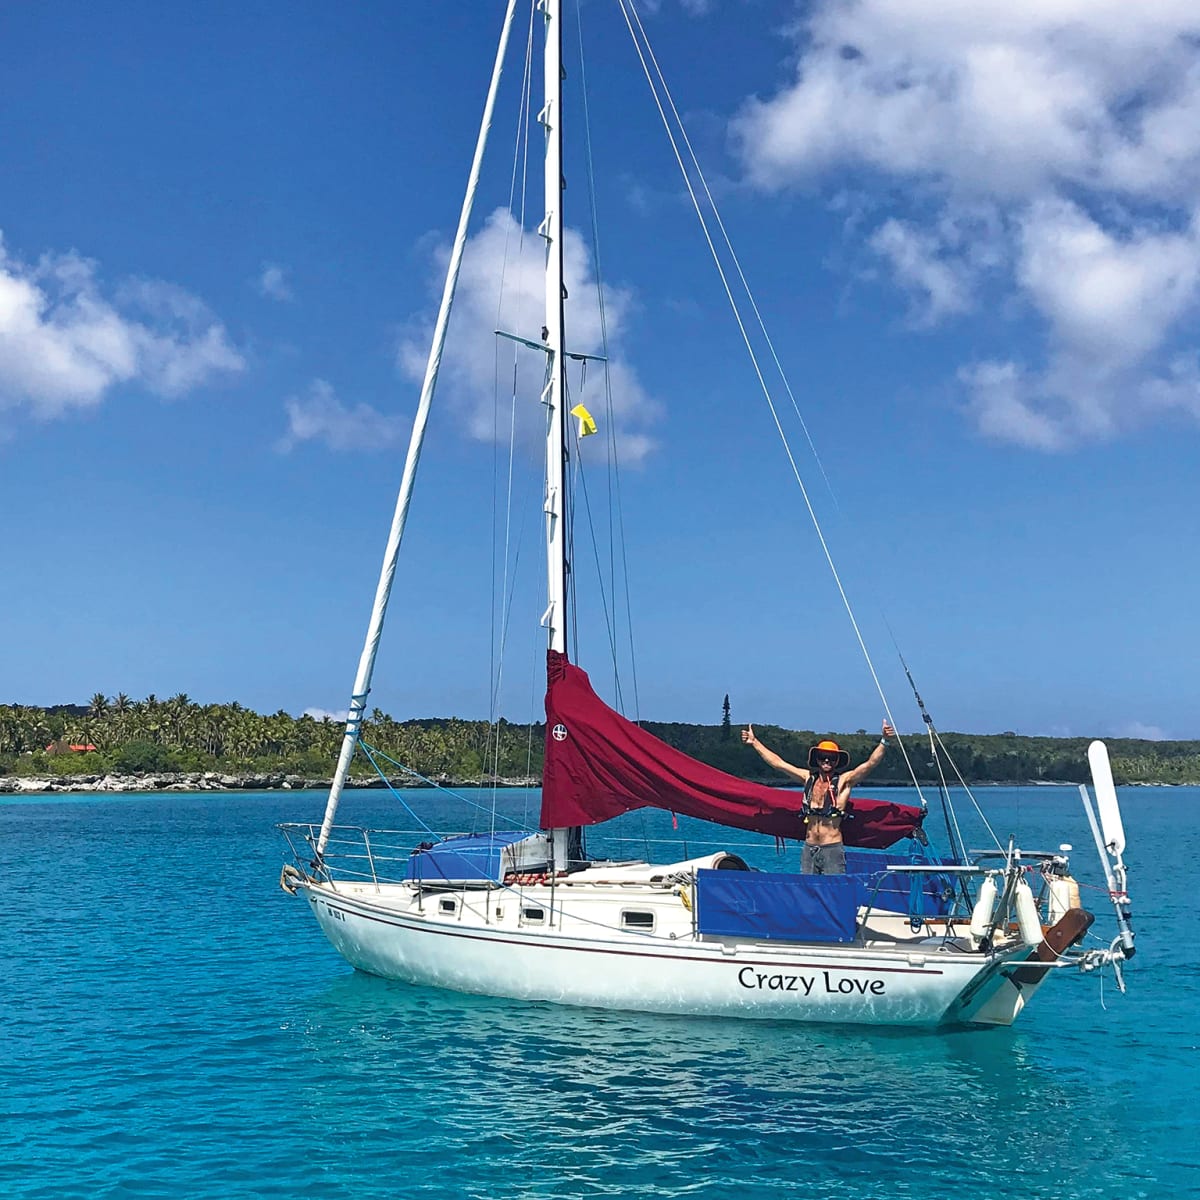
Vehicle type: Ships